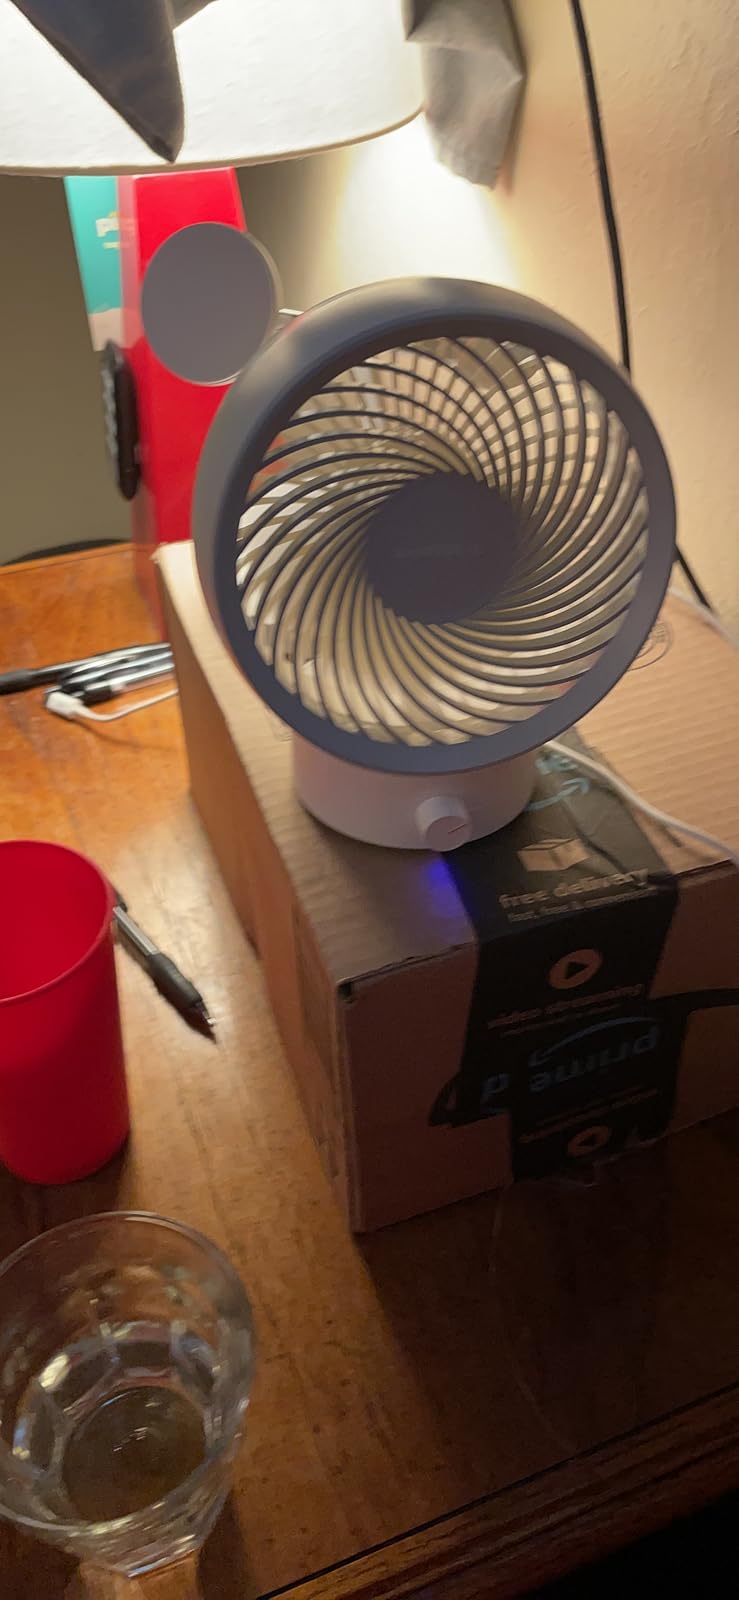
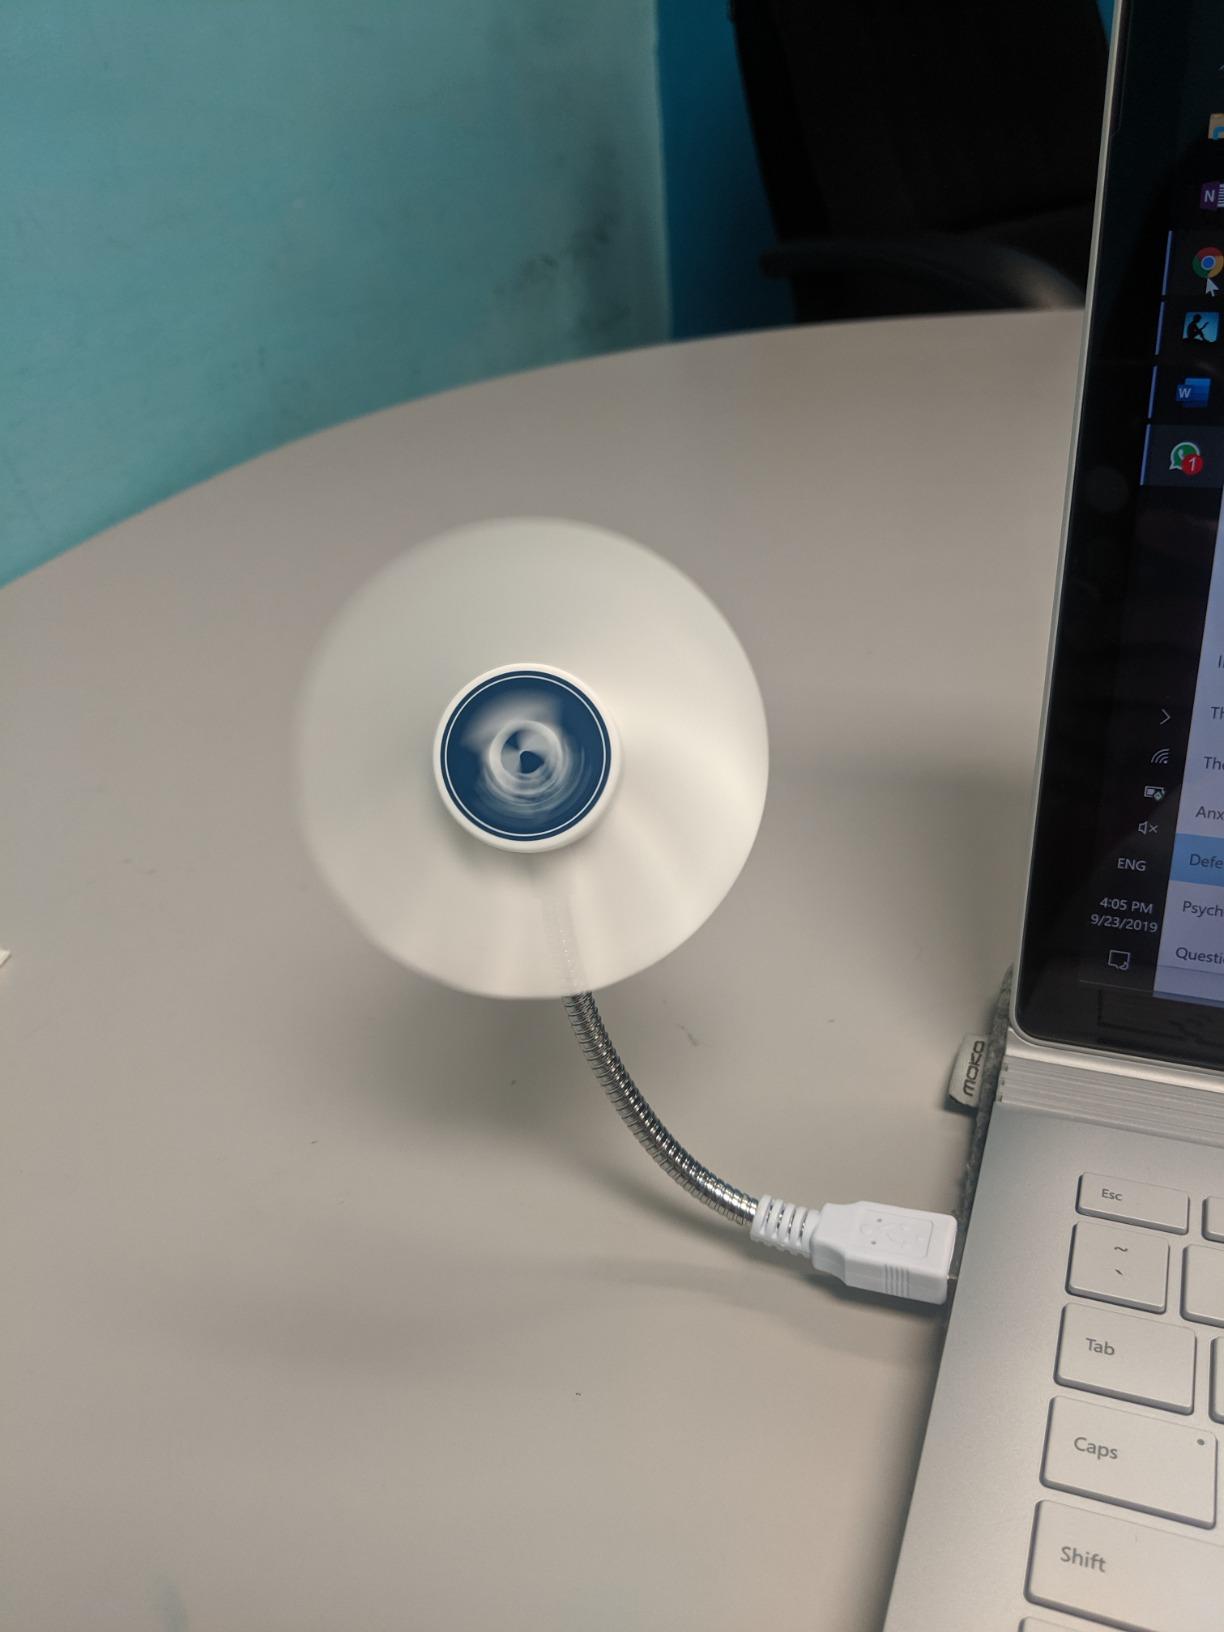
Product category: fan
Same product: no